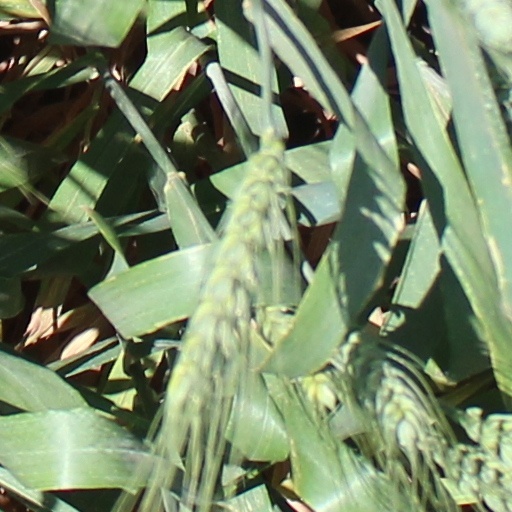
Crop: wheat